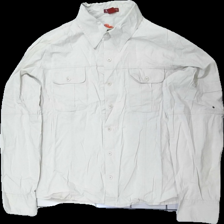
View: front
Type: Shirt
Category: Ladies
Brand: Logg (H&M)
Colors: Beige
Material: 100% bomull
Pattern: Other
Cut: C-collar
Size: 44
Season: All
Price range: <50
Recommended usage: Reuse
Description: beig skjorta med beiga knappar